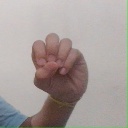
अक्षर: उ